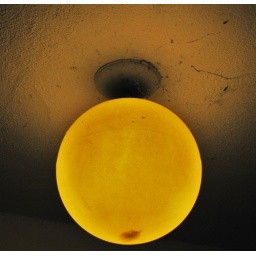
in front of my house reminded me of a ball i use to have when i was younger.